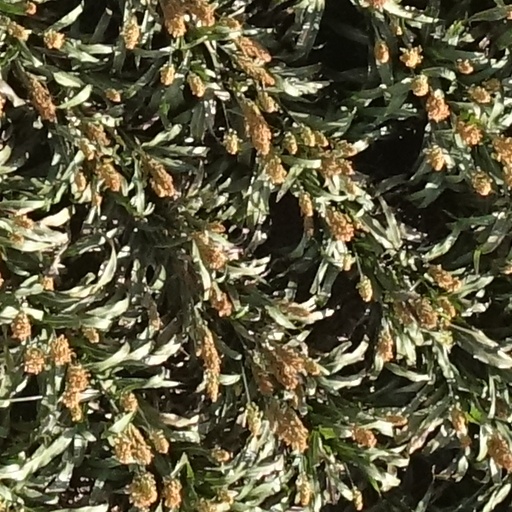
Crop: sorghum